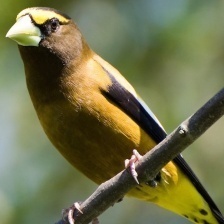
Species: EVENING GROSBEAK
Scientific name: COCCOTHRAUSTES VESPERTINUS